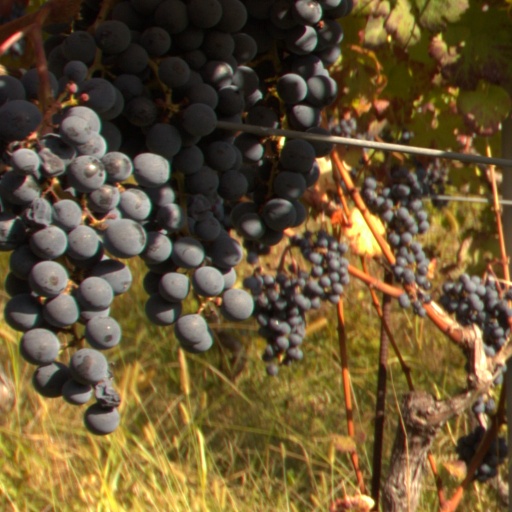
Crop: grape